Prehistoric Iberia

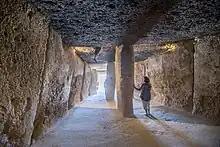
Dolmen of Menga, Antequera Dolmens Site, c. 3700 BC.

Around 10,000 BC, an interstadial deglaciation called the Allerød Oscillation occurred, weakening the rigorous conditions of the last ice age. This climatic change also represents the end of the Upper Palaeolithic period, beginning the Epipaleolithic. Depending on the terminology preferred by any particular source, the Mesolithic begins after the Epipaleolithic, or includes it. If the Epipaleolithic is not included in it, the Mesolithic is a relatively brief period in Iberia.